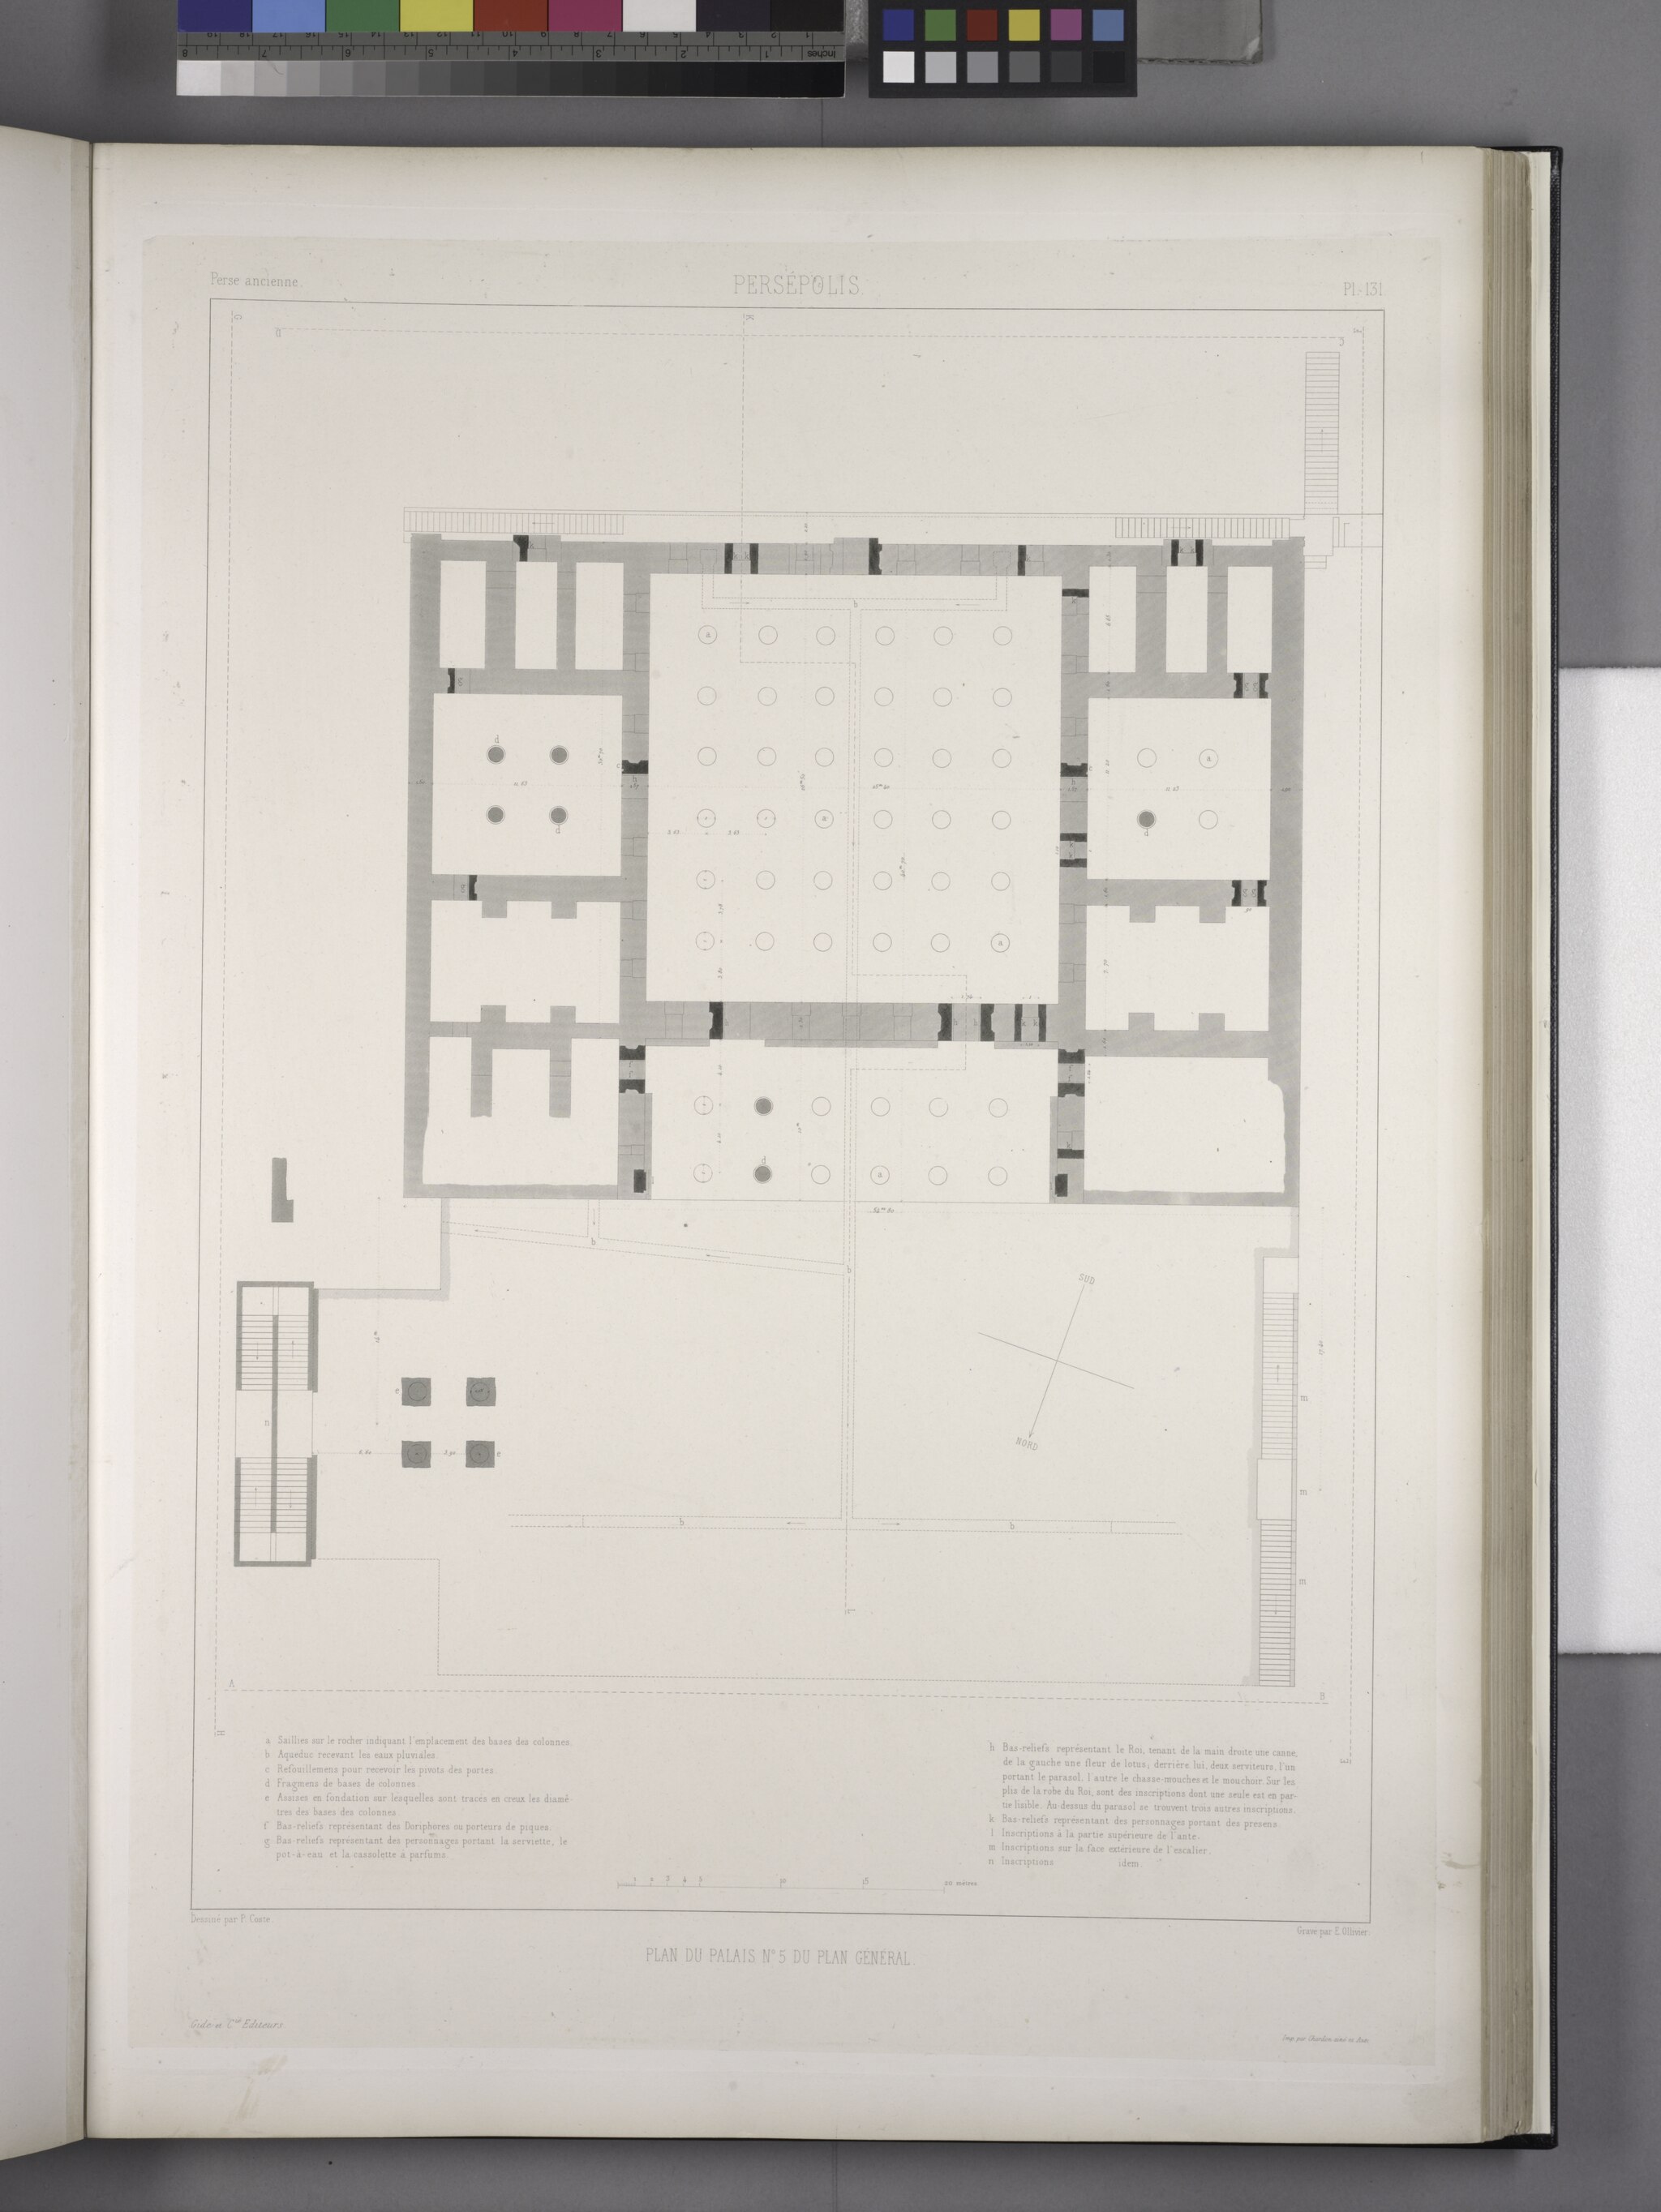
Title: Persépolis. Plan du palais no. 5 du plan général (NYPL b12482496-1542844)
Description: Persépolis. Plan du palais no. 5 du plan général
Date: 1851
Categories: Images uploaded by Fæ, PD-old-100-expired, PD-scan (PD-old-auto-expired), Images from the New York Public Library, CC-PD-Mark, Media needing category review as of 27 October 2016, NYPL General Research Division, Floor plans of Persepolis, Persepolis in the 19th century, Voyage en Perse, Illustrations of Persepolis, Illustrations of Hadish Palace of Xerxes I